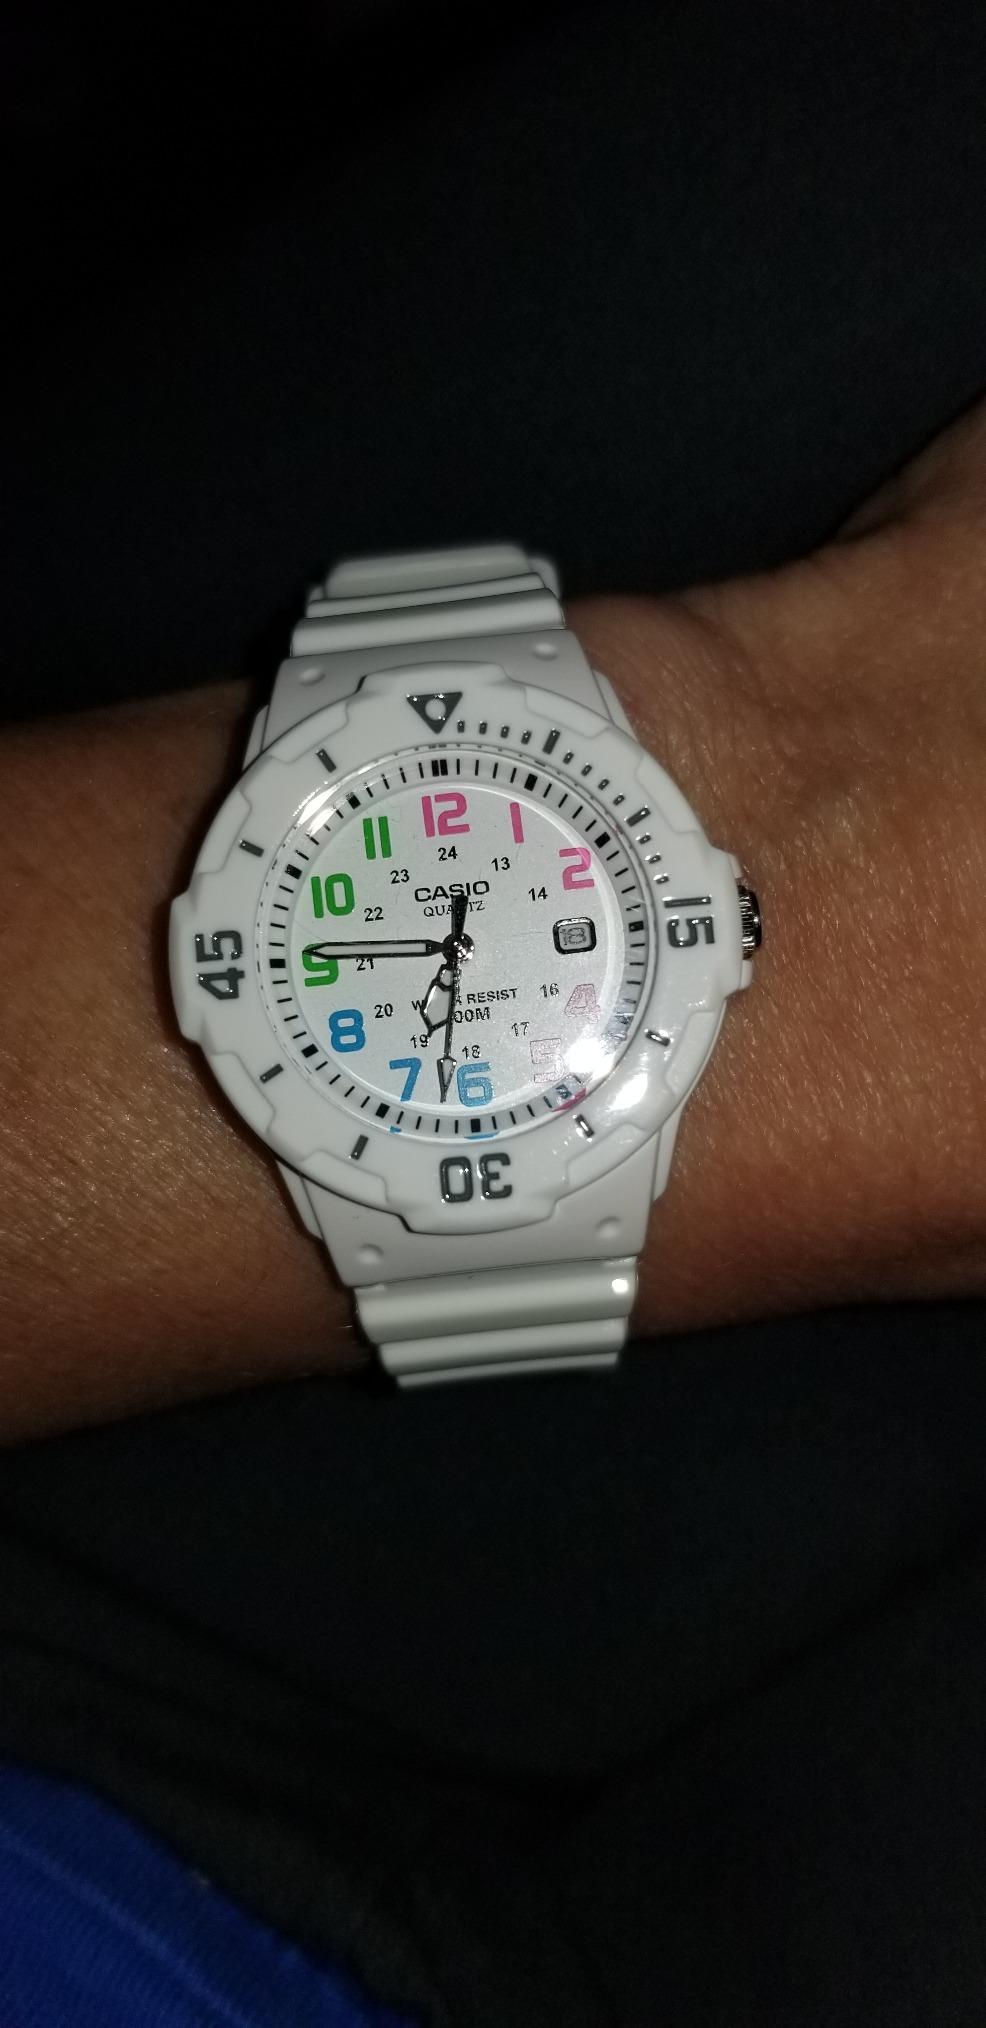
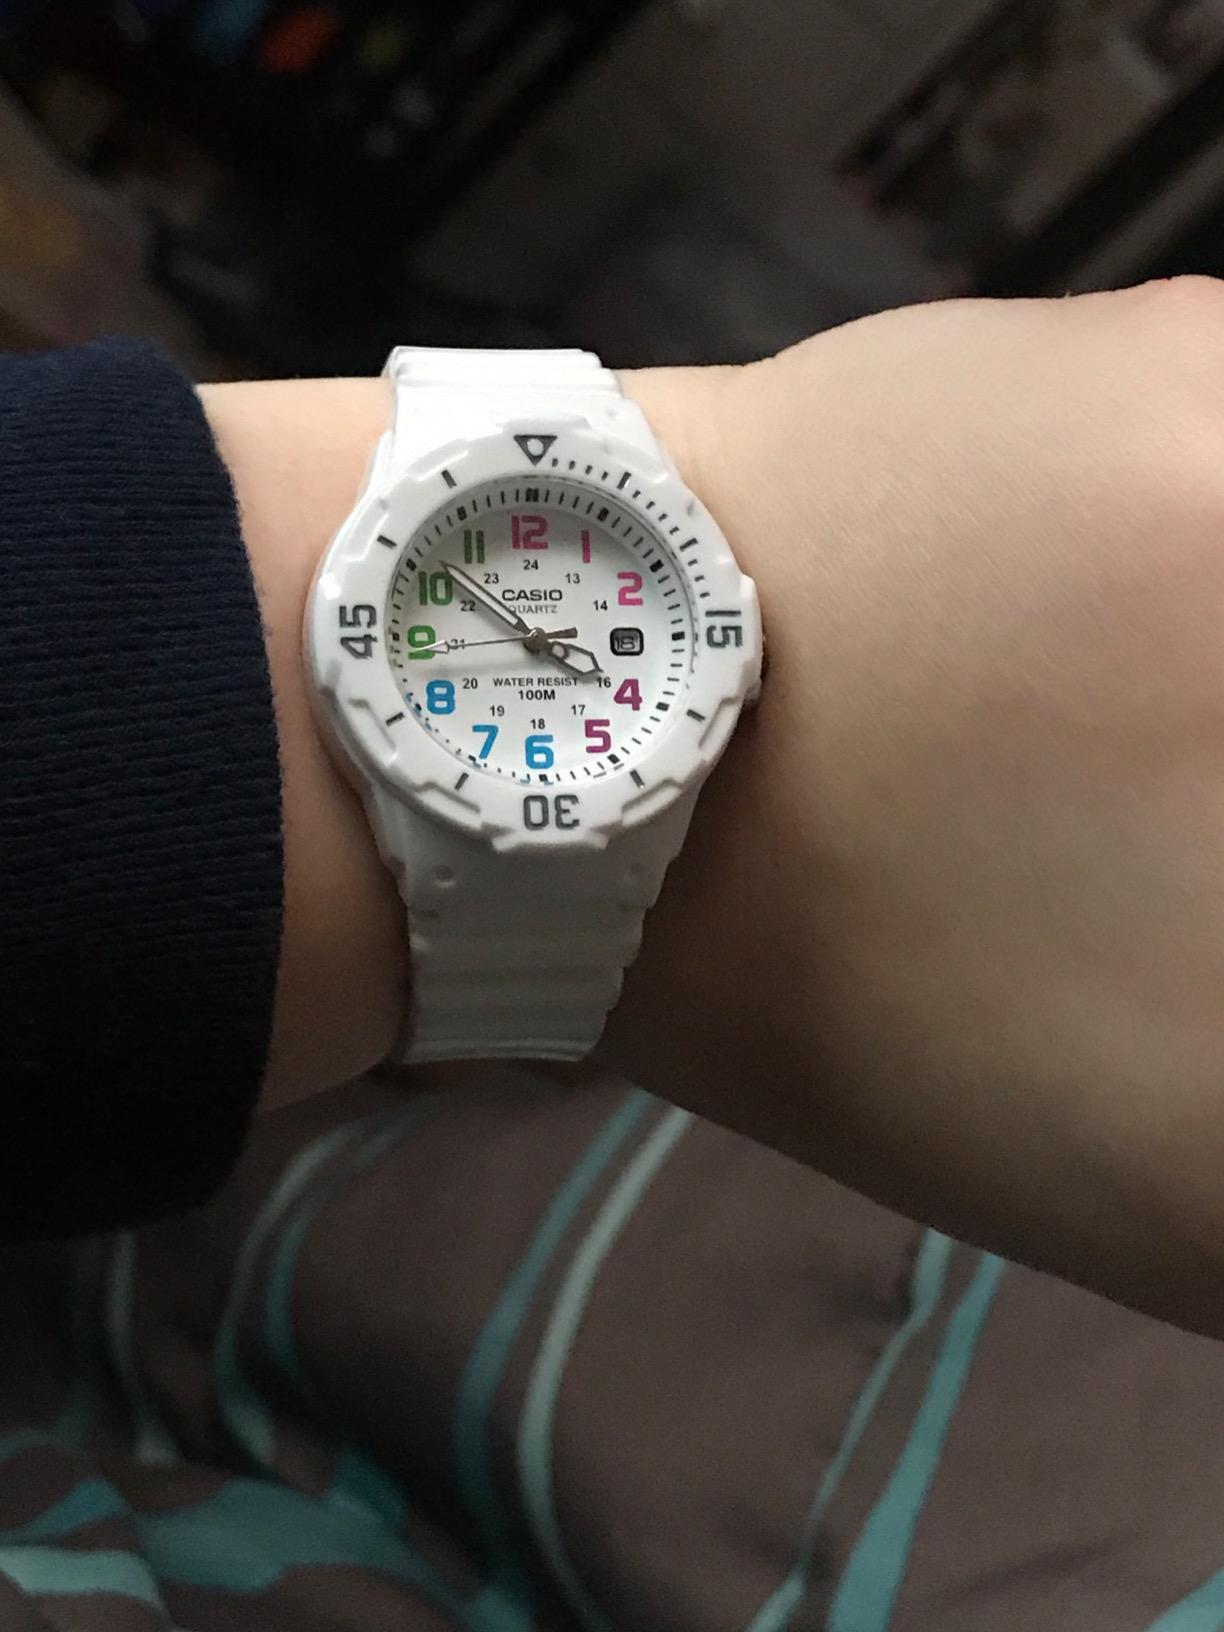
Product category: accessories_watch
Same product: yes